Bamberg Codex

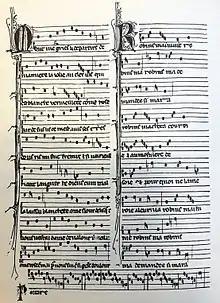

The Bamberg Codex ("Bamberg State Library, Msc.Lit.115") is a manuscript containing two treatises on music theory and a large body of 13th-century French polyphony.